Rio Mangini

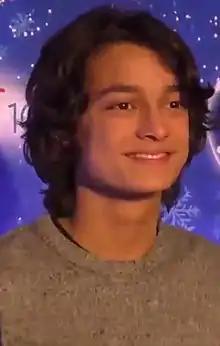
Mangini in 2016

Rio Mangini (born October 6, 2002) is an American actor, musician, and composer. He is known for his roles as Ace McFumbles in "Bella and the Bulldogs" and as McQuaid in "Everything Sucks!"